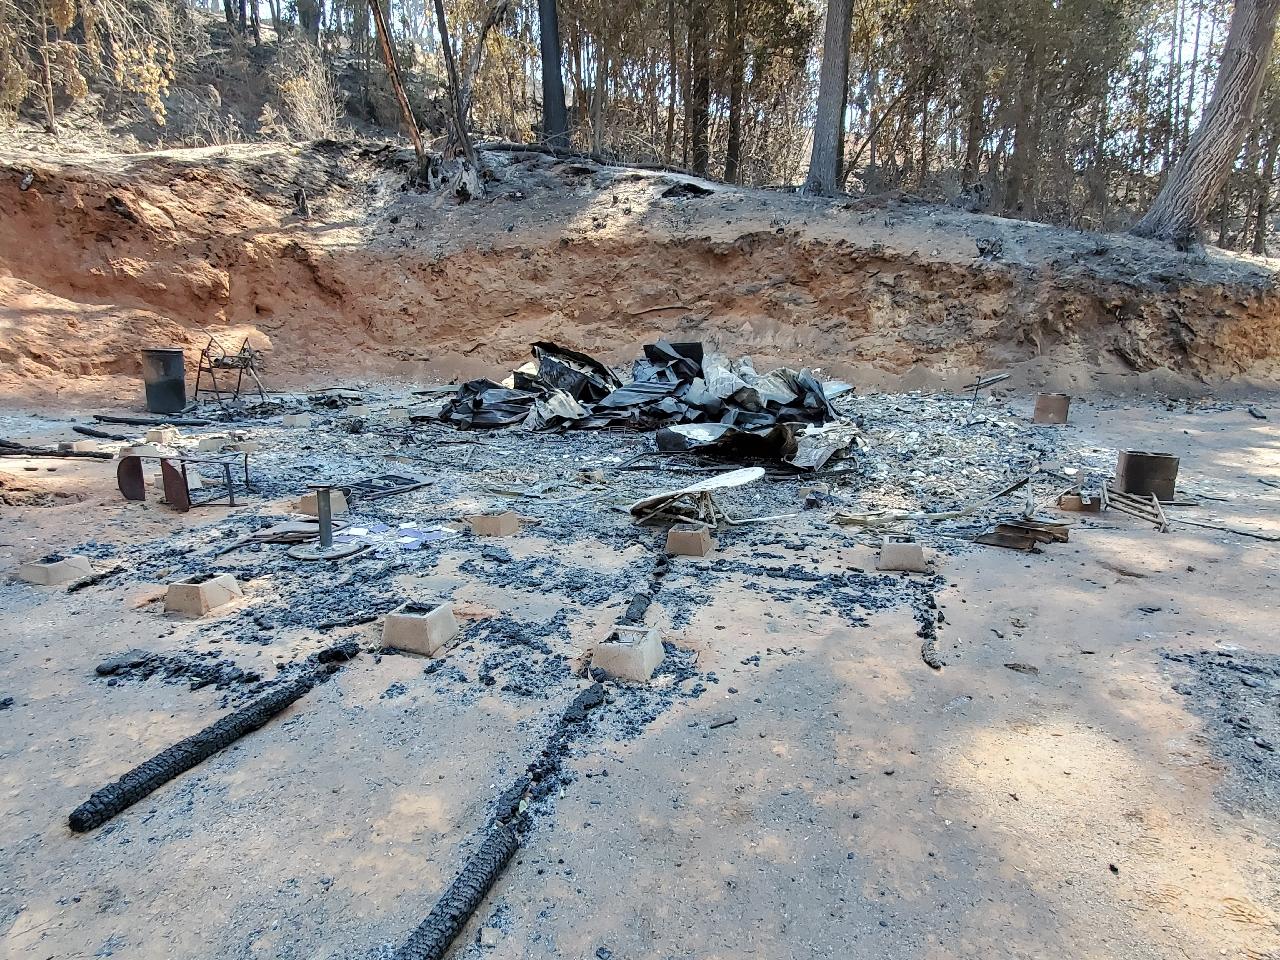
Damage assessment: destroyed